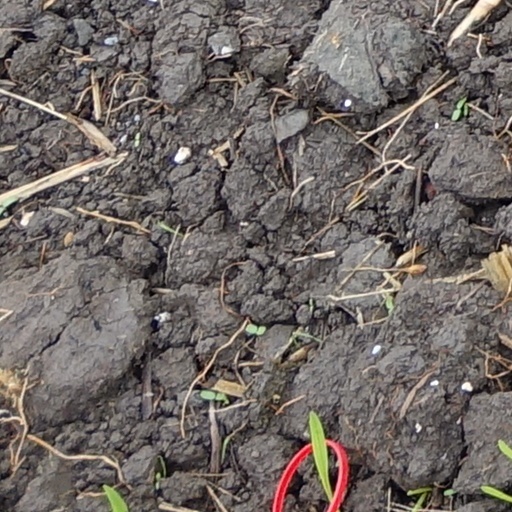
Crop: wheat